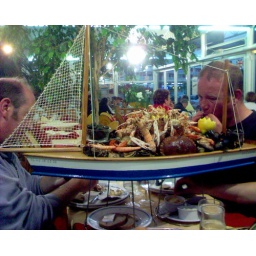
Seafood restaurant in Spain, served in a big wooden boat